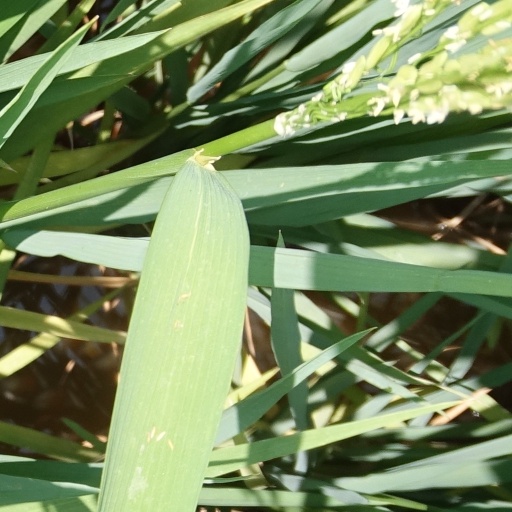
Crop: rice